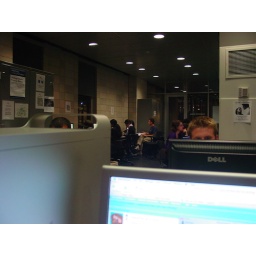
This is the 3rd floor computer lounge in Lerner Hall. I spend a good deal of my time here.